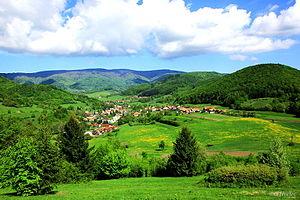
Ostrý Grúň est un village de Slovaquie situé dans la région de Banská Bystrica.